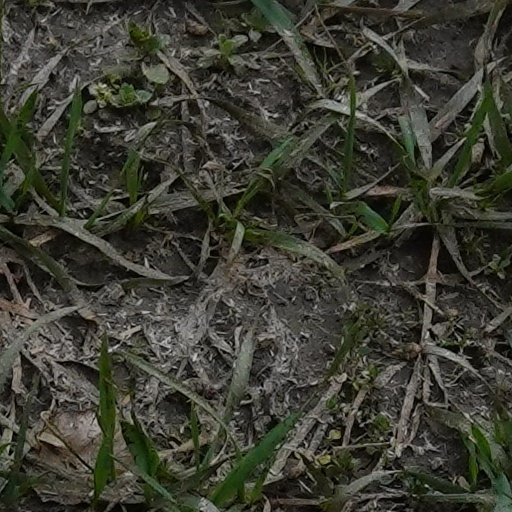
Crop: wheat